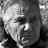
Emotion: neutral